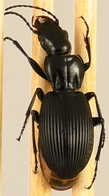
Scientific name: Pterostichus lachrymosus
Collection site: Mountain Lake Biological Station NEON (MLBS), plot MLBS_009